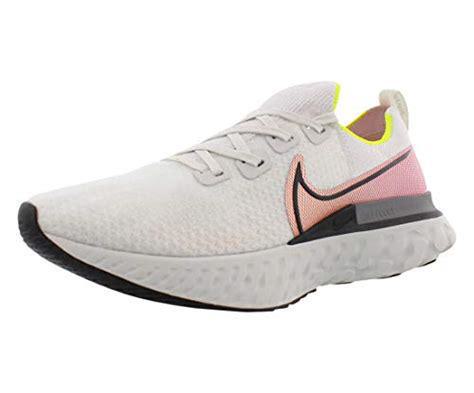
Brand: Nike
Model: React Infinity Run Flyknit 3